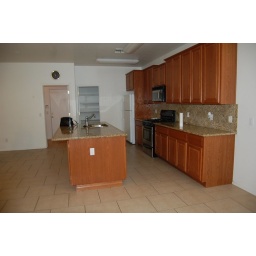
Standing by back door looking at kitchen